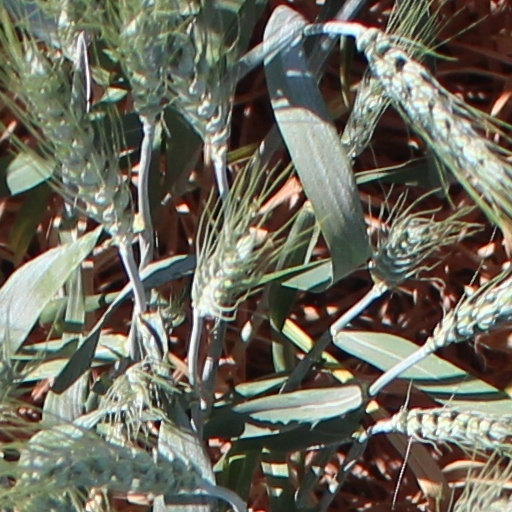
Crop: wheat